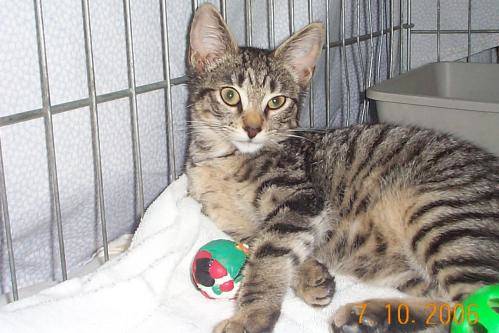
Label: cat